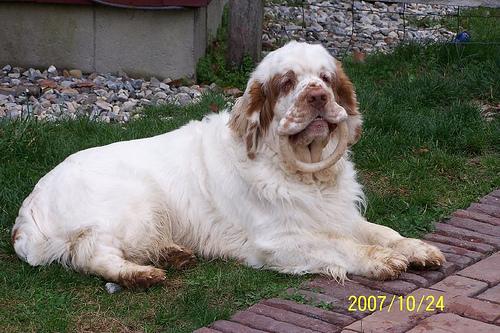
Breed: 235-n000097-clumber